GER Class G58

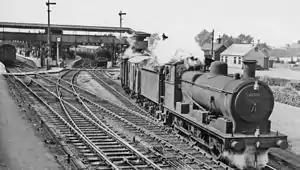

The GER Class G58 (LNER Class J17) is a class of 0-6-0 steam tender locomotives designed by James Holden for the Great Eastern Railway in England. The class consisted partly of new locomotives built from 1905 to 1911 and partly of rebuilds of the earlier GER Class F48 built from 1900 to 1903. The rebuilding started under GER auspices from 1921 and was continued by the London and North Eastern Railway (LNER) after grouping in 1923.